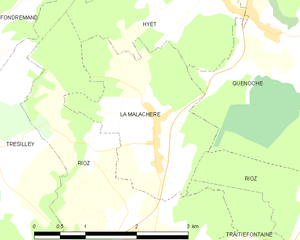
Carte des communes françaises
La Malachère est une commune française située dans le département de la Haute-Saône, en région Bourgogne-Franche-Comté.